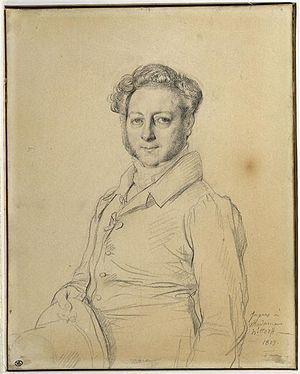
La rue Hittorf est une voie du 10ᵉ arrondissement de Paris, en France.